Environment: real
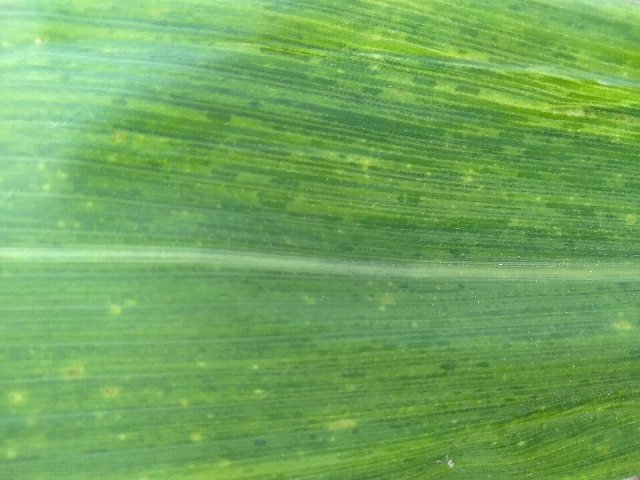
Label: lethal_necrosis